USS Nereus (AS-17)

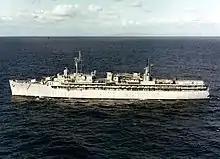
"Nereus" in 1966.

In November 1960 came alongside "Nereus", the first nuclear submarine to be serviced by a tender on the west coast. The following year she ministered to fleet ballistic missile (Polaris) submarine . In the fall of 1964, "Nereus" provided underwater support for the operational evaluation of the ASROC weapons system. Two years later her versatility in servicing won her praise from ComSubPac, and the destroyer’s captain.